Transhumanism

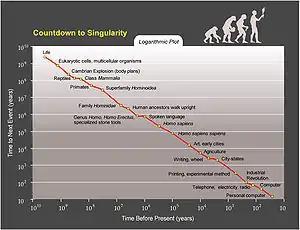
Ray Kurzweil believes that a countdown to when "human life will be irreversibly transformed" can be made through plotting major world events on a graph.

While many transhumanist theorists and advocates seek to apply reason, science and technology to reduce poverty, disease, disability, and malnutrition around the globe, transhumanism is distinctive in its particular focus on the applications of technologies to the improvement of human bodies at the individual level. Many transhumanists actively assess the potential for future technologies and innovative social systems to improve the quality of all life, while seeking to make the material reality of the human condition fulfill the promise of legal and political equality by eliminating congenital mental and physical barriers.